Alex Kurtzman

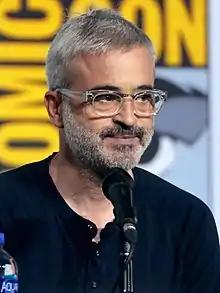
Kurtzman at the 2019 San Diego Comic-Con

Alexander Hilary Kurtzman (born September 7, 1973) is an American filmmaker. He is best known for co-writing the scripts to "Transformers" (2007), " (2009)", "Star Trek" (2009), "Star Trek Into Darkness" (2013), and "The Amazing Spider-Man 2" (2014) with his writing and producing partner Roberto Orci, and directing and co-writing "The Mummy" (2017). He made his directorial debut with "People Like Us" (2012), co-written alongside Orci and Jody Lambert.